Třebíč District

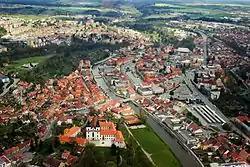
Aerial view of Třebíč

The landscape is rugged and hilly with valleys of several rivers, and is relatively sparsely forested. The territory extends into two geomorphological mesoregions: Jevišovice Uplands (most of the territory) and Křižanov Highlands (north and west). The highest point of the district is the hill Mařenka in Štěměchy with an elevation of , the lowest point is the river bed of the Oslava in Lhánice at .